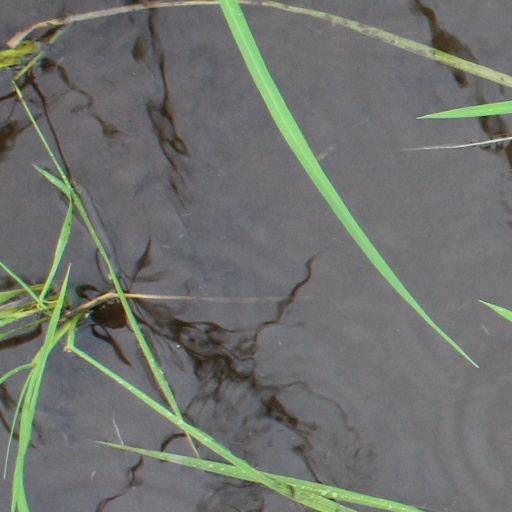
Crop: rice